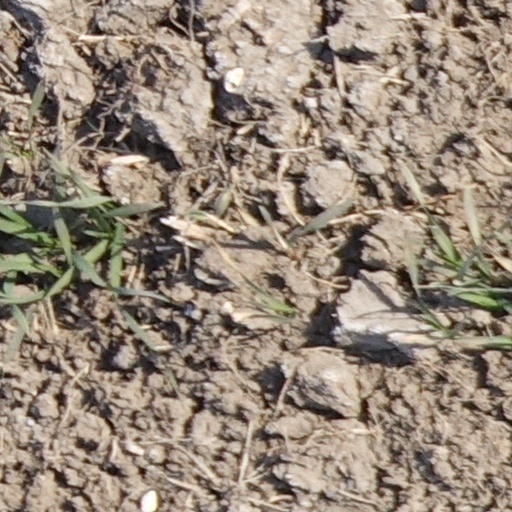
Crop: wheat